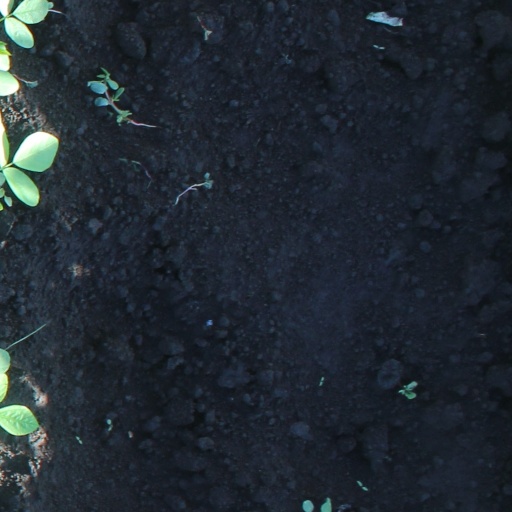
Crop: soybean